Palazzo Genovese, Venice

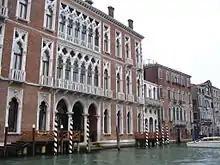
Palazzo Genovese

The palace was commissioned in 1892 as a residence by the Genovese family and designed by the architect Edoardo Trigomi Mattei in a style faithful to the Venetian Gothic. The palace was owned by the English aristocrat James Cook. Archeologic work found evidence of 7th and 9th century buildings.